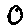
Label: 0